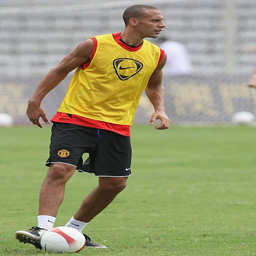
football player in action during a training session .